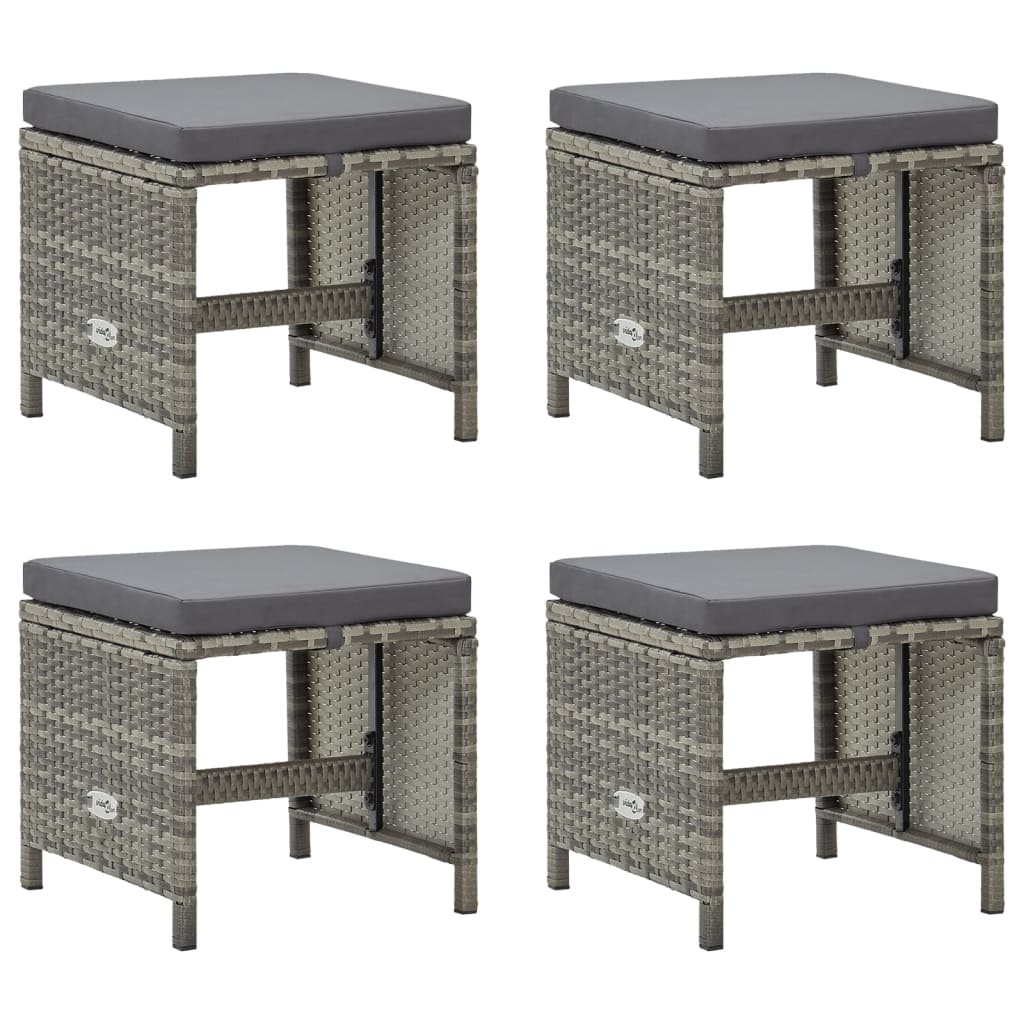
Tuinkrukken 4 st met kussens poly rattan grijs
Brand: vidaXL
Deze krukkenset is een perfecte aanvulling op je tuin, terras en buitenruimte. De voetenbank is omwikkeld met weerbestendig PE-rattan, waardoor hij roest- en schimmelbestendig is en je jarenlang van comfort kunt genieten. Het dik gevoerde kussen zorgt voor optimaal comfort. Opmerking: om de levensduur van je tuinmeubelen te verlengen, raden wij je aan om de meubelen met een waterbestendige hoes af te dekken Maximaal 110 kg per zitting. Wees je bewust van het risisco van open vuur en andere warmtebronnen in de nabijheid van het product.
Category: Furniture > Outdoor Furniture > Outdoor Ottomans > Shoe Storage Ottomans